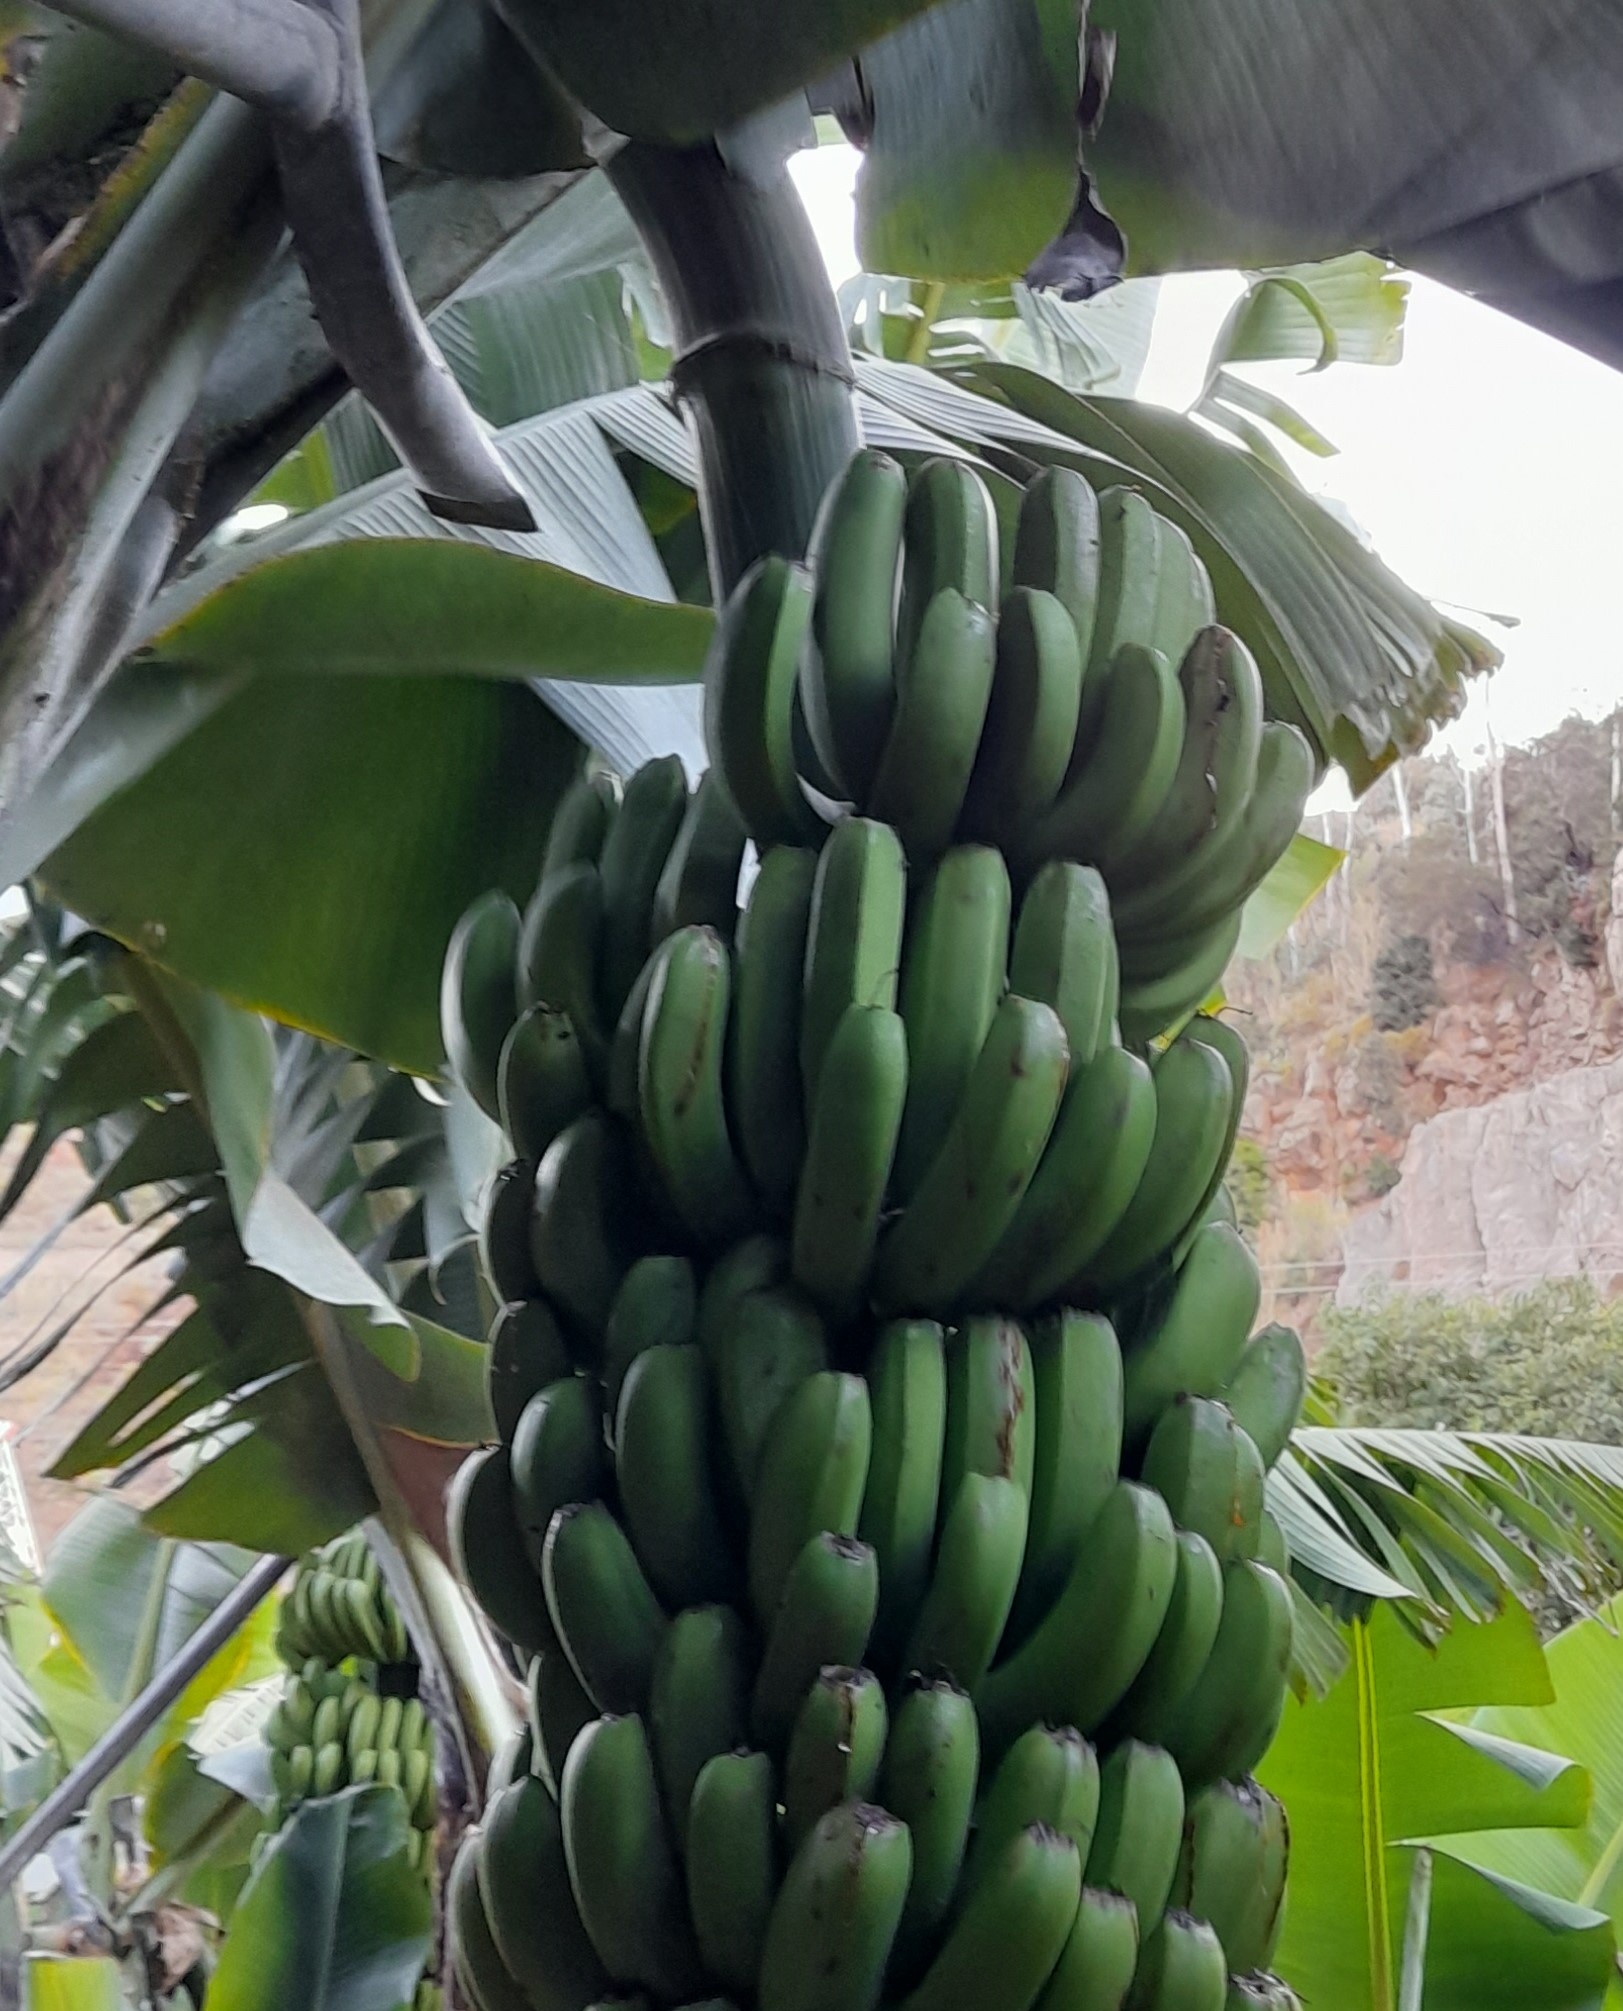
Label: Keep